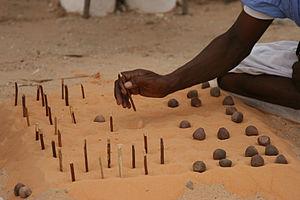
La Mauritanie, en forme longue la république islamique de Mauritanie, est un pays d'Afrique du Nord-Ouest, situé entre 15 et 27 degrés de latitude nord et 5 et 17 degrés de longitude ouest. La Mauritanie fait partie de l'Union africaine, de la Ligue arabe, de l'Union du Maghreb arabe, de l'Organisation de la coopération islamique et de l'Organisation pour la mise en valeur du fleuve Sénégal, en plus d'être membre de l'Organisation internationale de la francophonie. La capitale de l'actuelle Mauritanie est Nouakchott. Les autres villes principales sont Nouadhibou, Kiffa, Kaedi, Zouérate et Rosso.